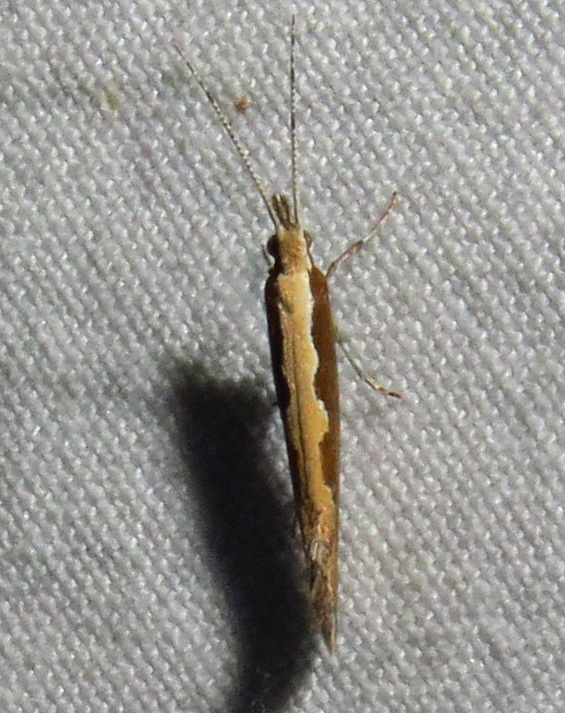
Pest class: diamondback_moth